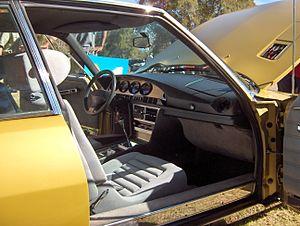
La Citroën SM est une automobile sportive de grand tourisme, développée par le constructeur automobile français Citroën en mars 1970. Malgré diverses avancées techniques, elle a une carrière très courte qui s'achève en 1975. Elle reste pourtant un des modèles mythiques de la marque recherché par les collectionneurs.